Andrew Peacock

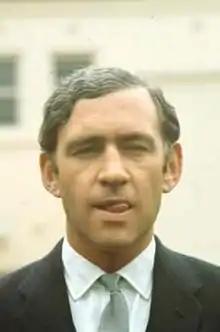
Peacock after being sworn in as Army Minister in 1969.

In November 1969 Peacock was appointed to the Second Gorton Ministry as Minister for the Army, and in this role played a minor part in the drama which brought down then prime minister John Gorton in 1971. In 1972, William McMahon made him Minister for Territories, in charge of Australia's colonial possession, Papua New Guinea, where he was responsible for bringing in self-government.